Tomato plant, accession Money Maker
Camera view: bottom (45 deg); turntable rotation: 180 degrees
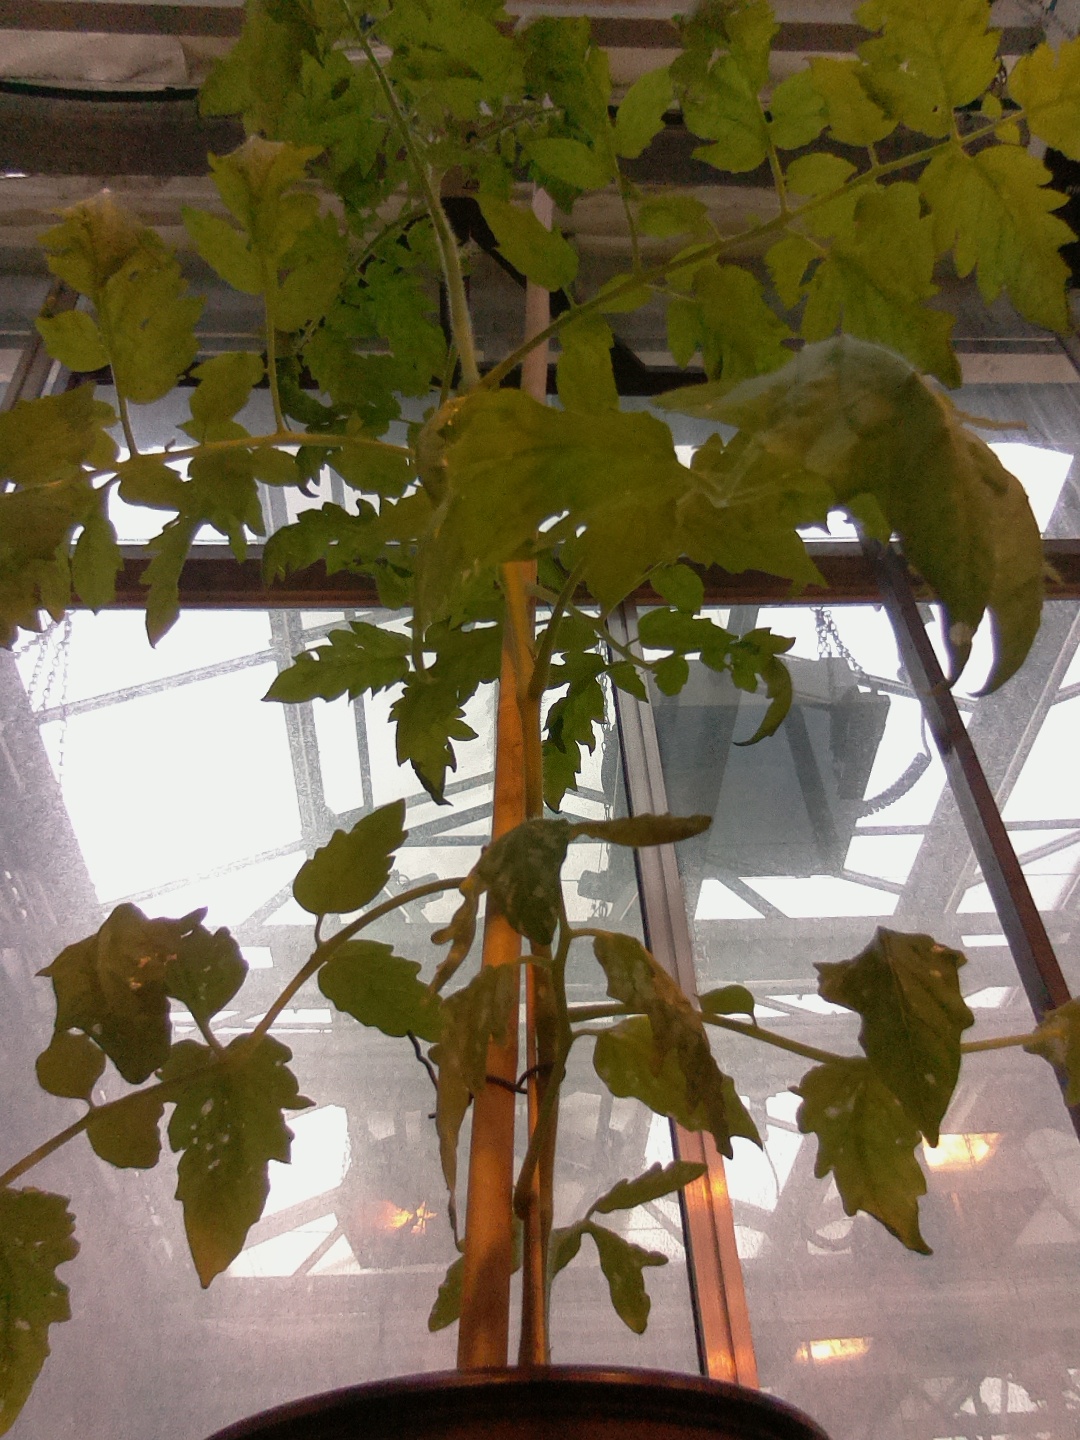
BBCH growth stage 54: 4 inflorescences visible